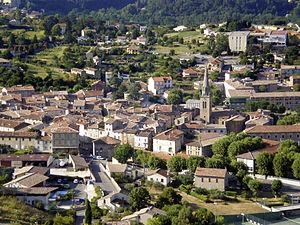
Vue sur la ville des Vans
Les Vans — Los Vans en occitan — est une commune française, située dans le département de l'Ardèche en région Auvergne-Rhône-Alpes.